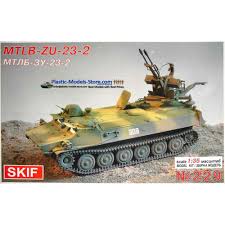
Label: MT_LB